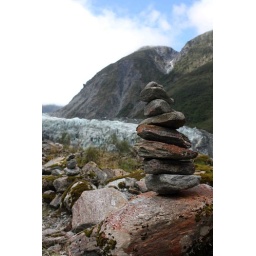
Red rock in front of blue ice